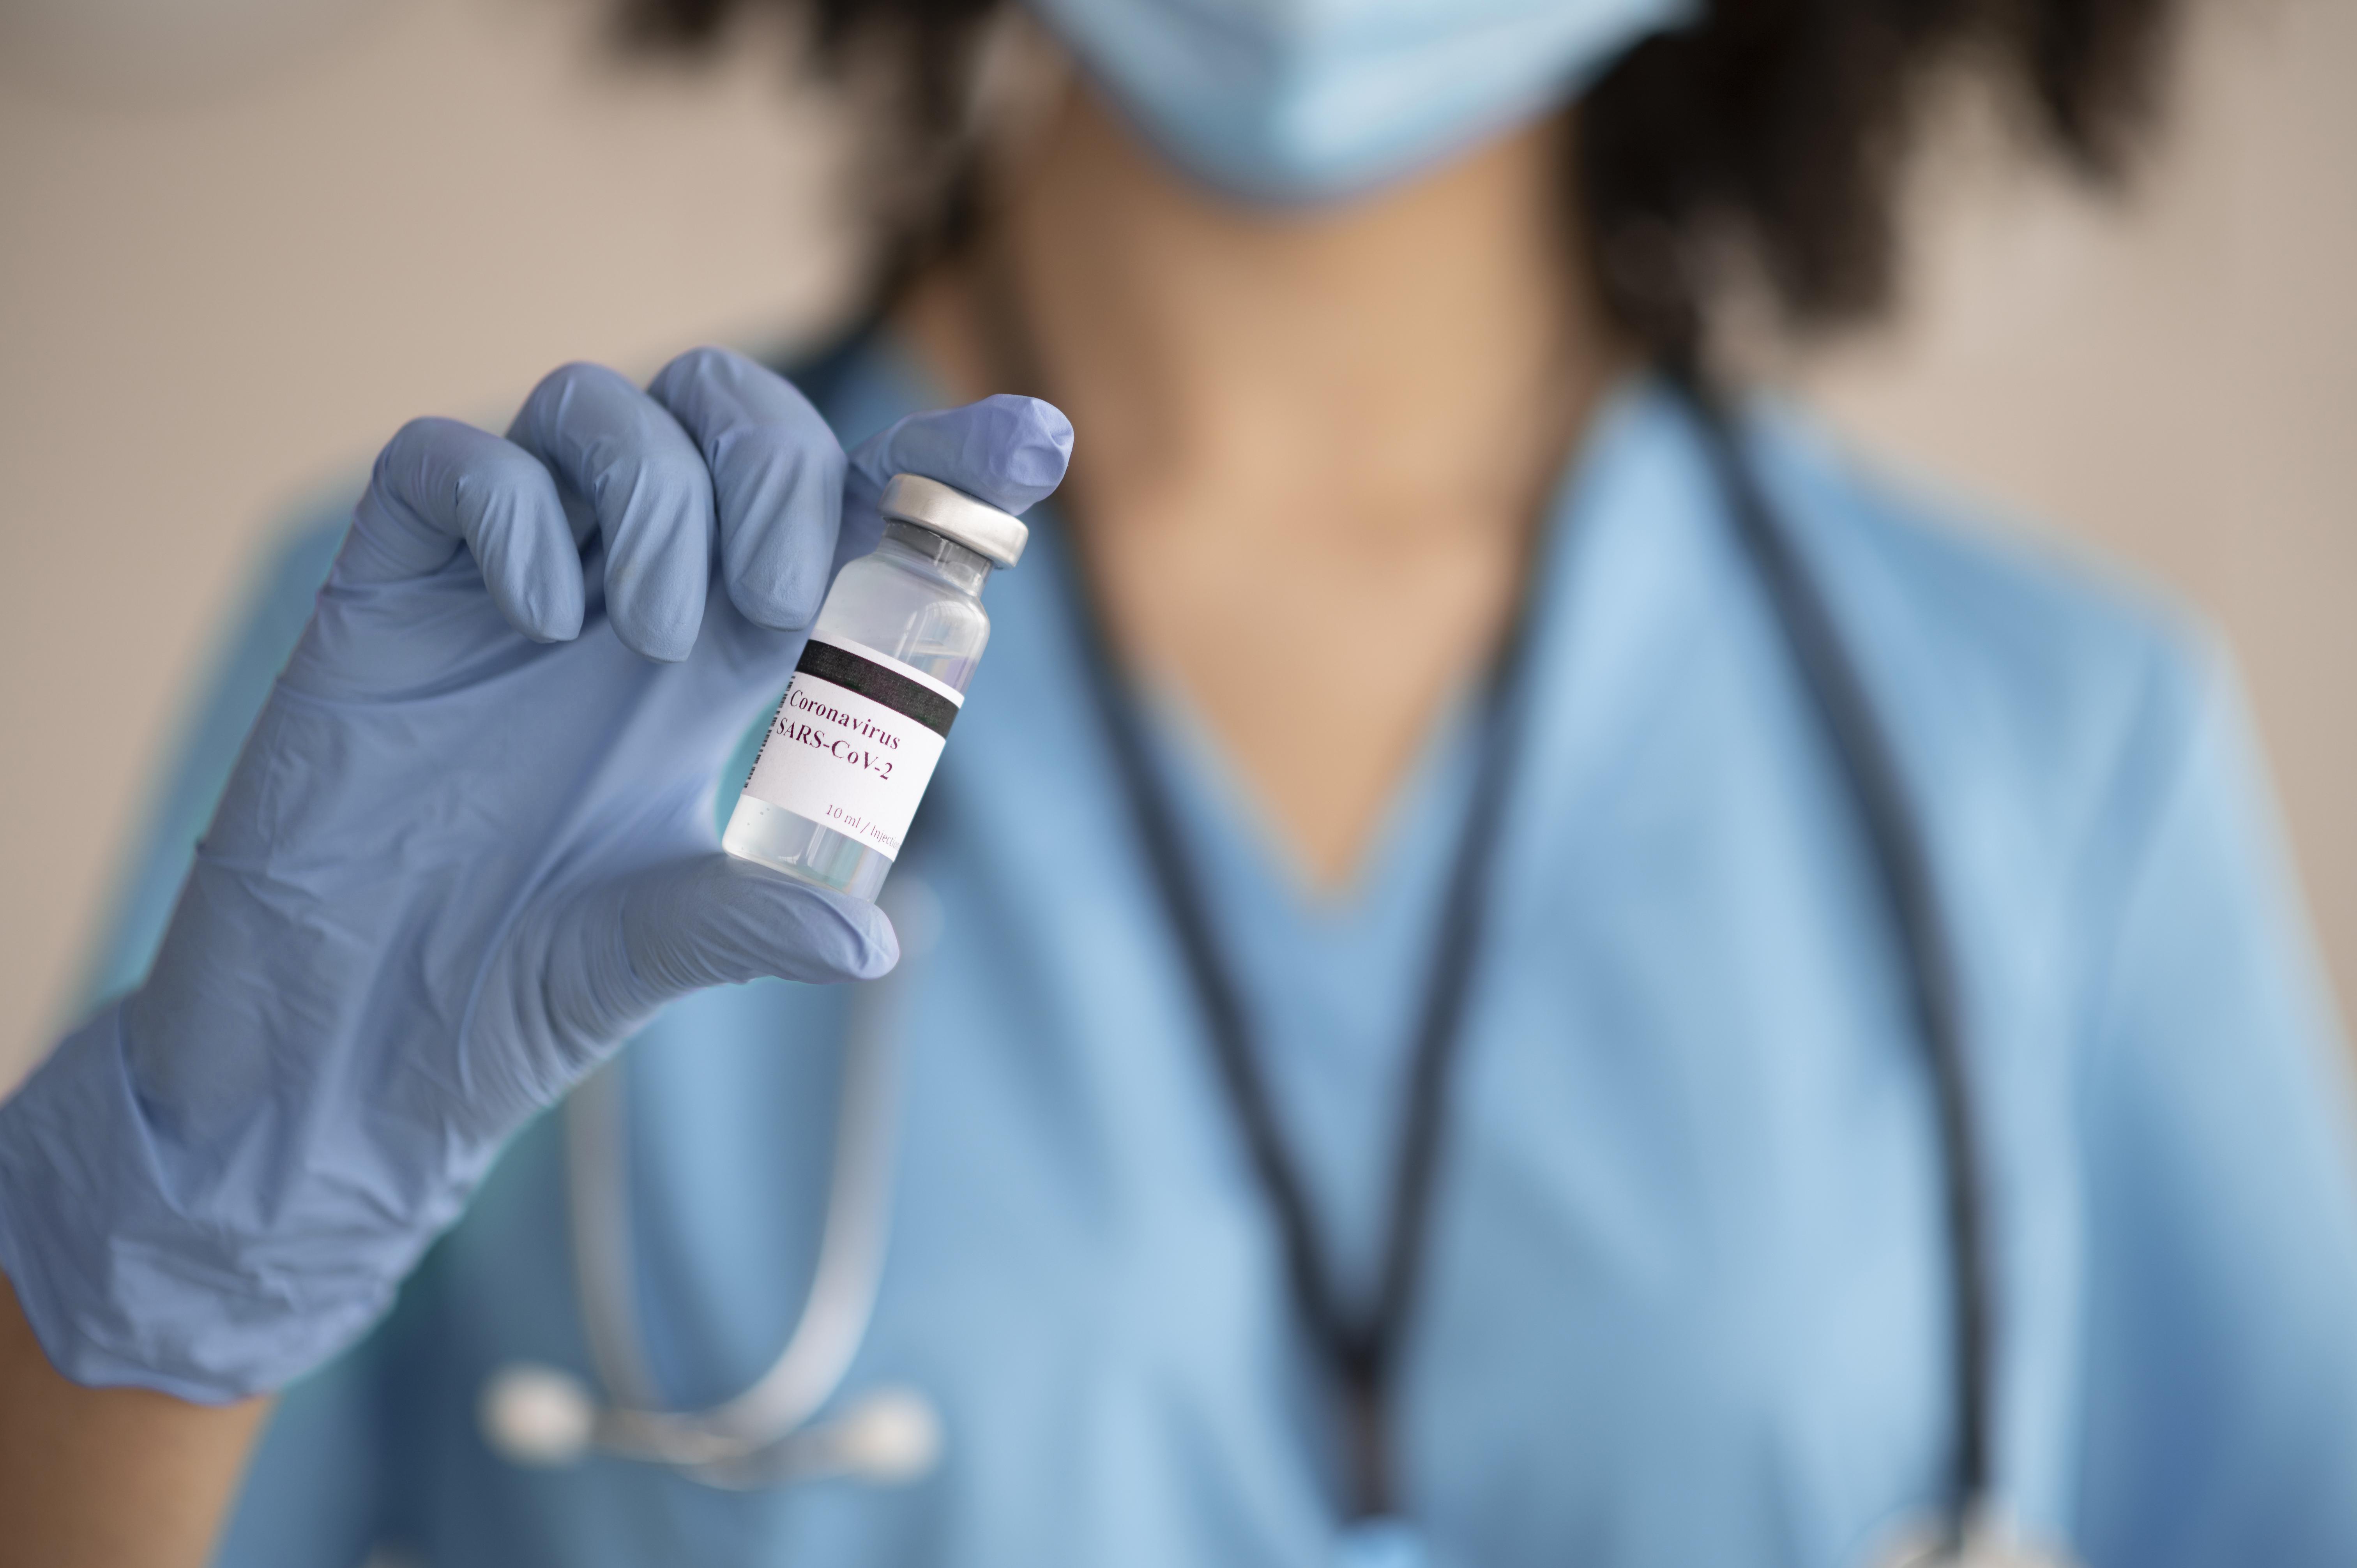
corona, vaccination, health, hand, shoulder, arm, glove, safety glove, medical equipment, health care, Health care provider, white coat, human body, medical, sleeve, hearing, gesture, medical glove, medical assistant, physician, service, wrist, nurse, uniform, elbow, electric blue, research, science, scientist, event, thumb, Medical procedure, audio equipment, personal protective equipment, laboratory equipment, nursing, hat, workwear, job, room, nail